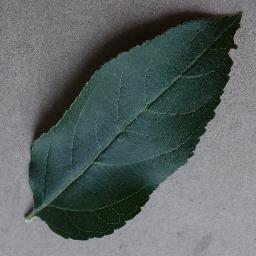
Label: Apple___healthy